James Caldwell (mathematician)

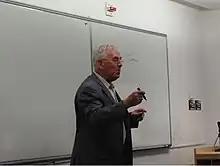
Caldwell in 2014

Caldwell was educated at Macosquin Primary School, then Coleraine Academical Institution followed by Queen's University of Belfast; Professor James Caldwell obtained his BSc (1st Class Hons.) degree in applied mathematics and his MSc degree in numerical analysis from Queen's University Belfast in 1964 and 1966, respectively. In 1974 he was awarded his PhD degree in "Magnetostatic Field Calculations", under Dennis Gibson, from Teesside University.